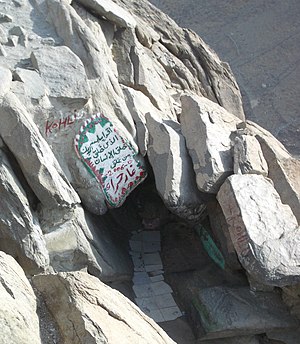
Hira
Hira.
Hira er det sted, hvor Muhammed ifølge Islam fik åbenbaring fra Gud gennem englen Gabriel. Den ligger omkring 3 km fra Mekka.